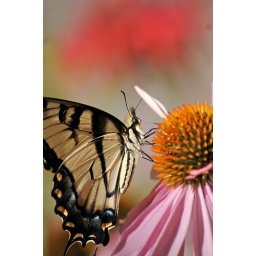
When butterflies are out and photographing the nice flowers in your neighbor's yard is en vogue.